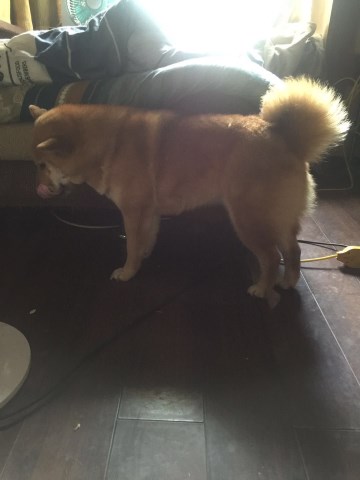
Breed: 1043-n000001-Shiba_Dog